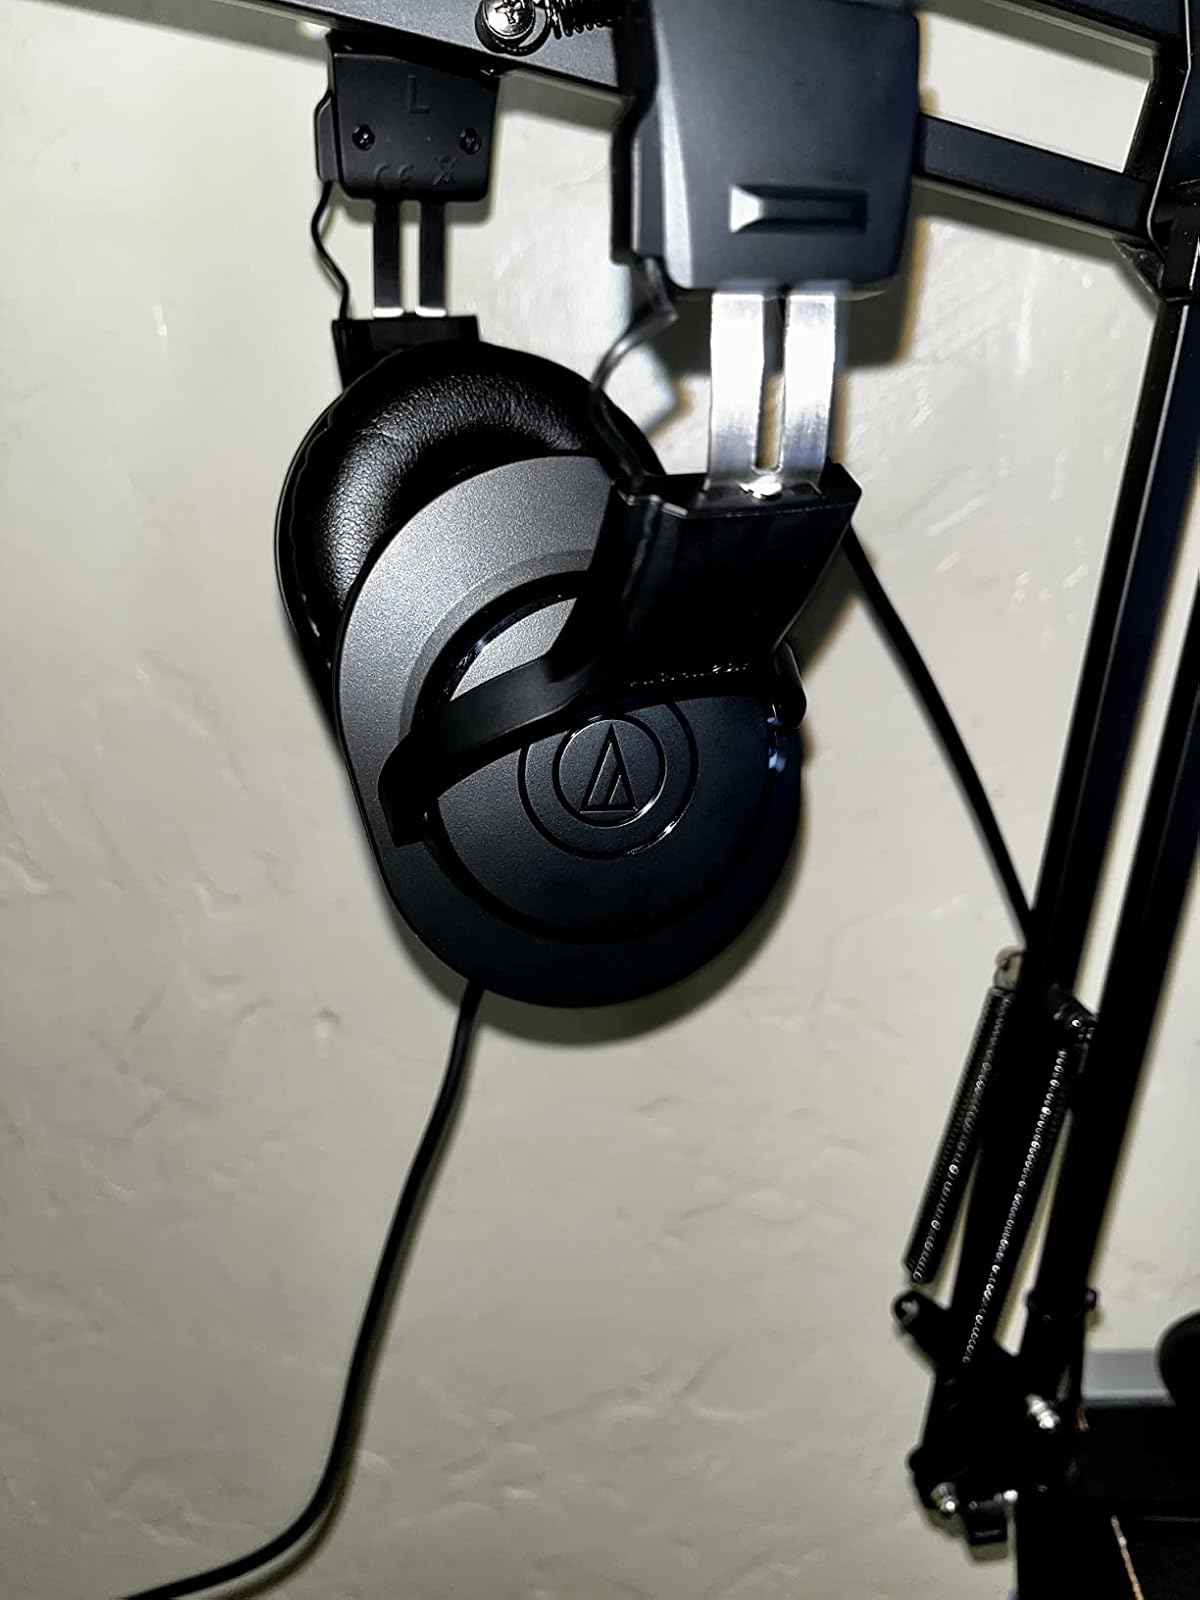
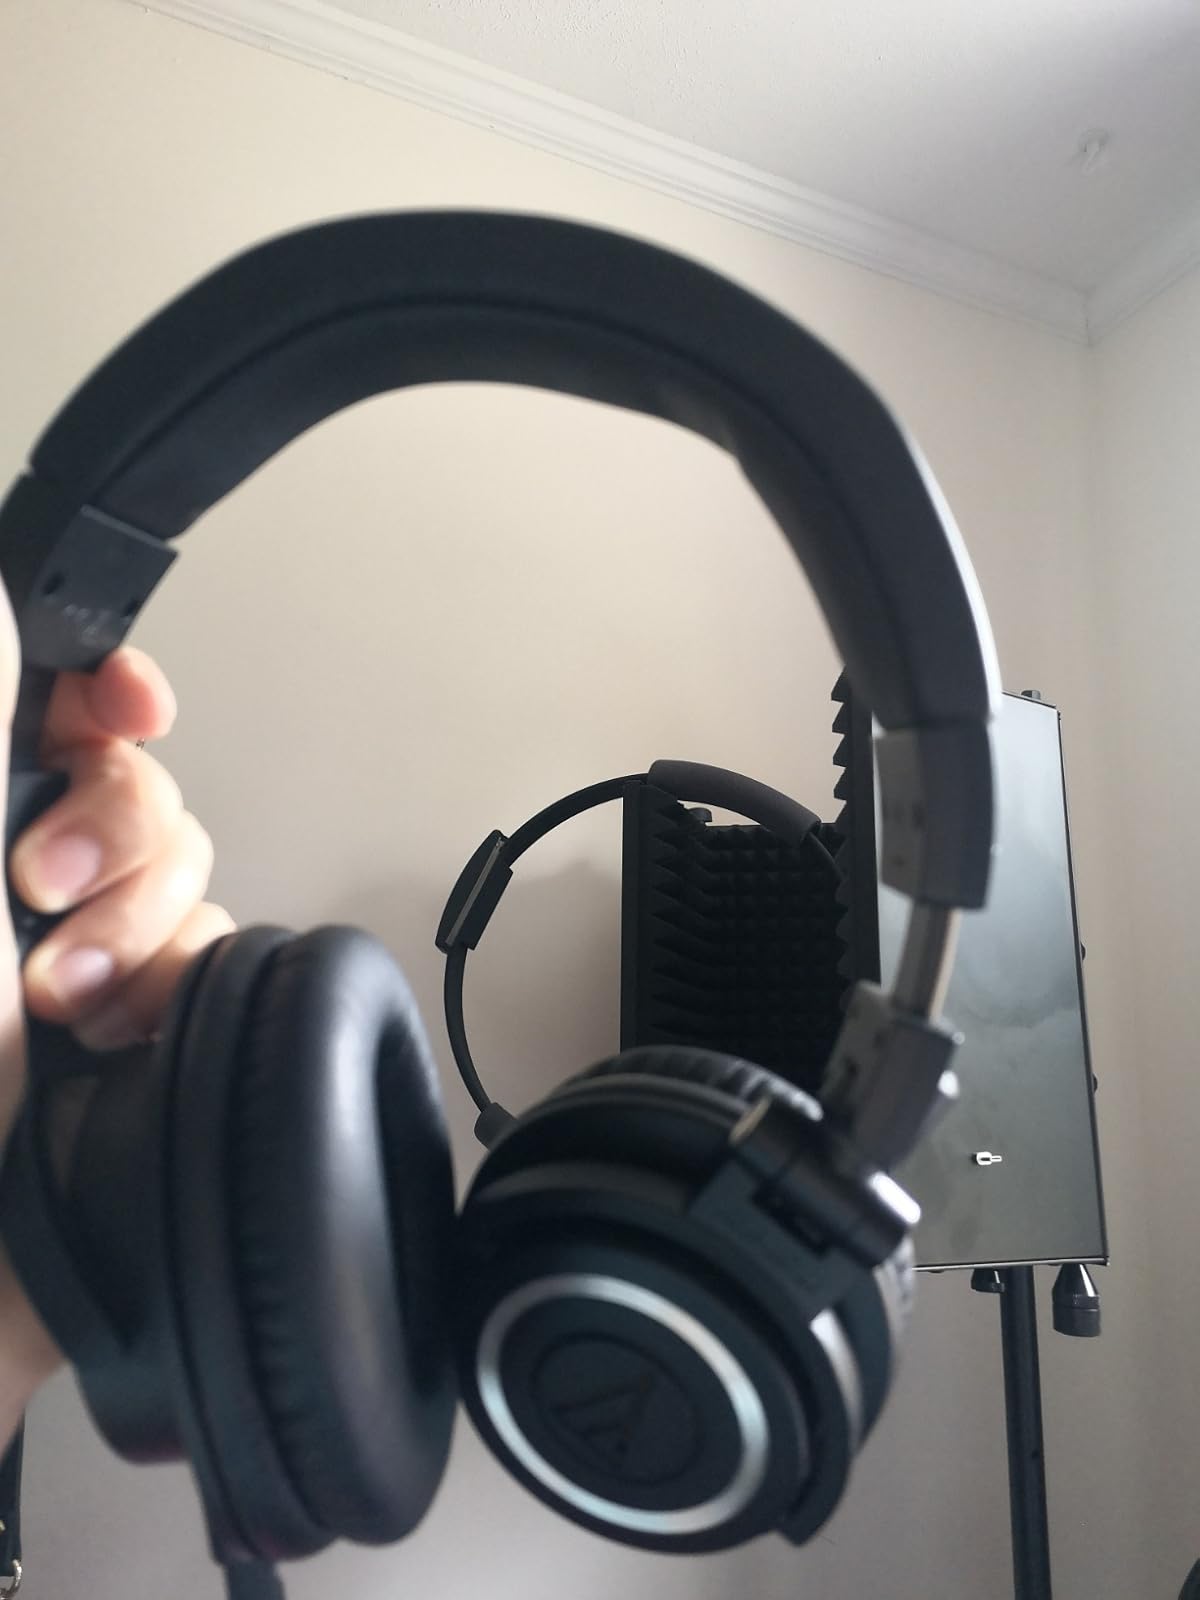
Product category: headphones
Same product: no